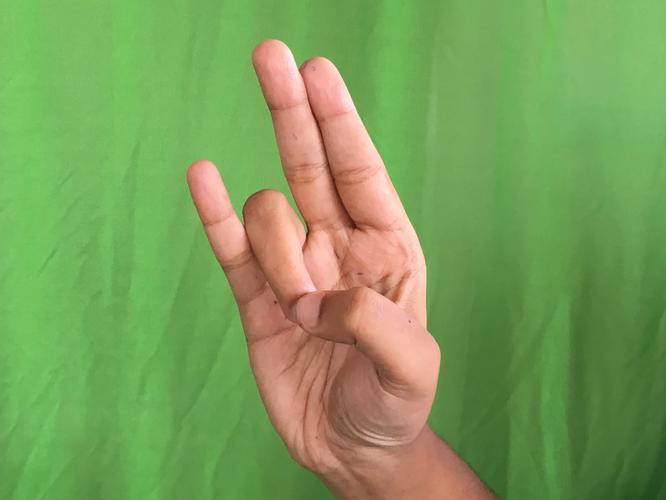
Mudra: Mayura
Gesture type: single_hand